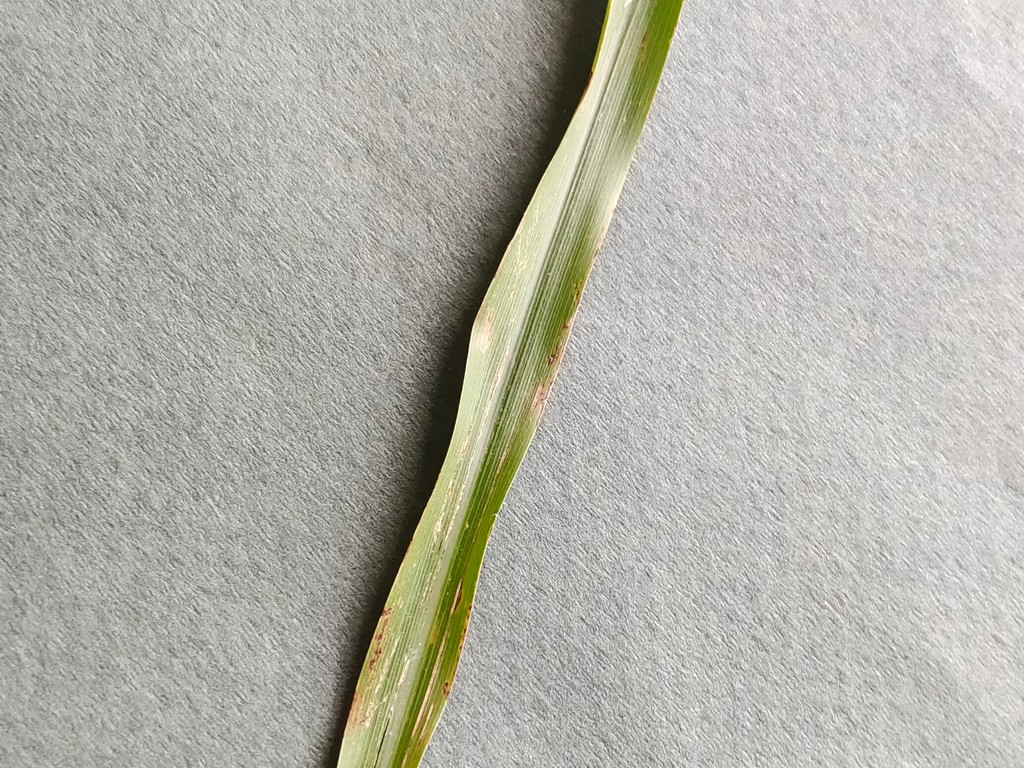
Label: Unhealthy